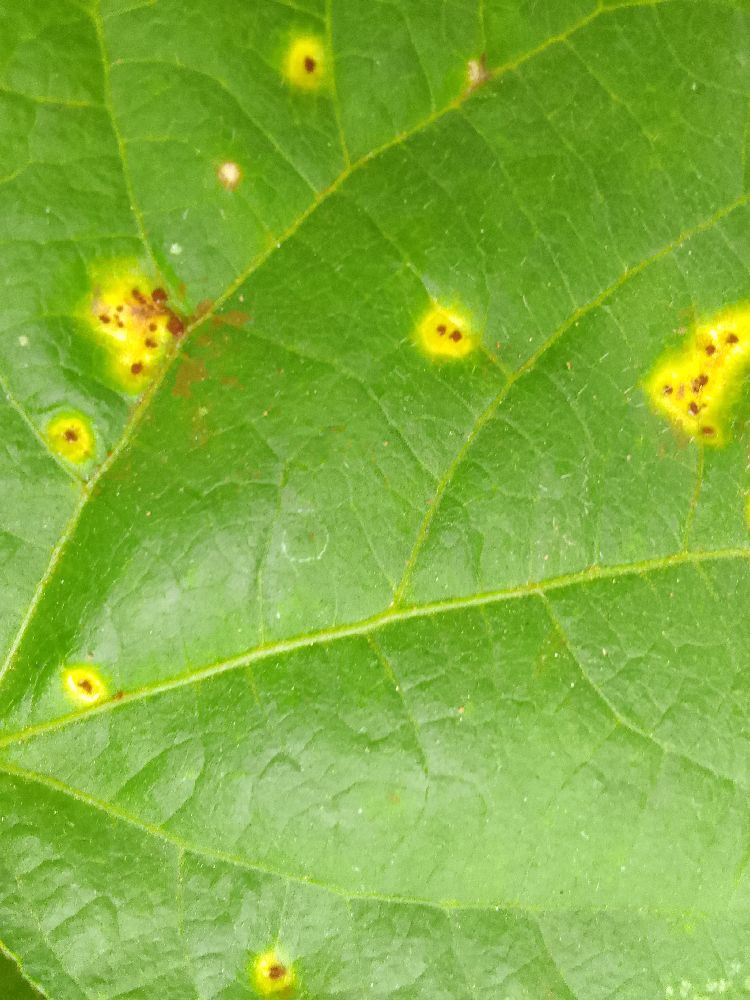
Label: rust